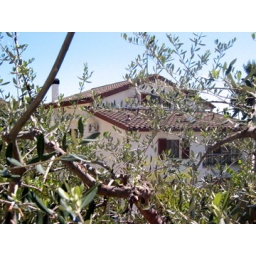
From above you can see the Villas from the row of Olive trees that sorrounf part of the walking paths and garden.